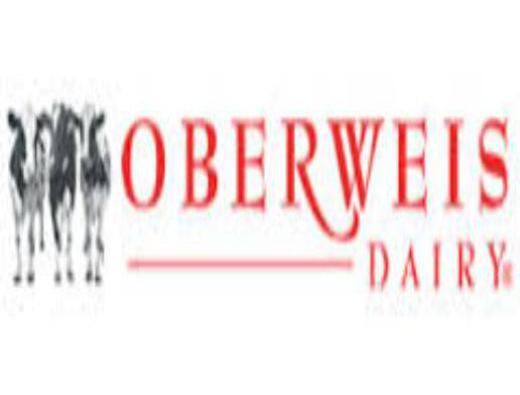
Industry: Food